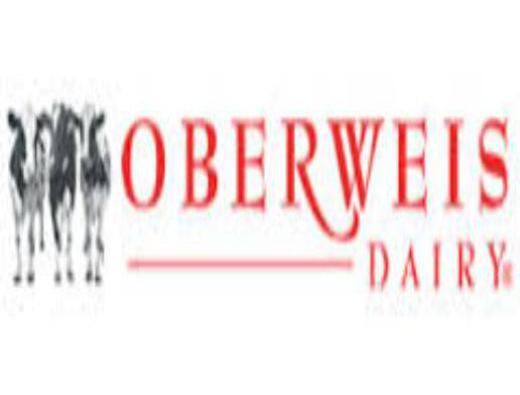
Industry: Food